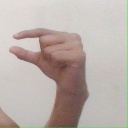
अक्षर: ग